Bioglass 45S5

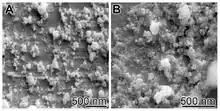
The morphology of Bioglass using SEM, sintered at 900 °C

45S5 bioactive glass is white in color and is in powder form, with particulates with a median size of less than 20 μm. Its chemical composition by weight is: silica (SiO) 43–47%, calcium oxide (CaO) 22.5–26.5%, phosphorus pentoxide (PO) 5–7% and sodium oxide (NaO) 22.5–26.5%.